University at Albany, SUNY

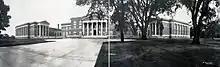
New York State Normal College on Western Avenue in 1909

The University at Albany was an independent state-supported teachers' college for most of its history until SUNY was formed in 1948. The institution began as the New York State Normal School (or Albany Normal School) on May 7, 1844, by a vote of the State Legislature. Beginning with 29 students and four faculty in an abandoned railroad depot on State Street in the heart of the city, the Normal School was the first New York State-chartered public institution of higher education.